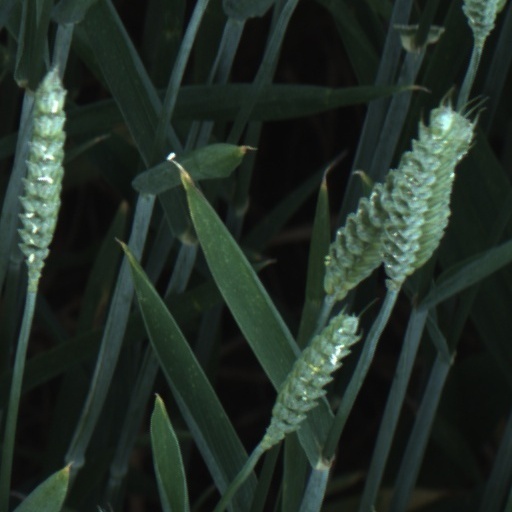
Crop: wheat